Charles-François Baillargeon

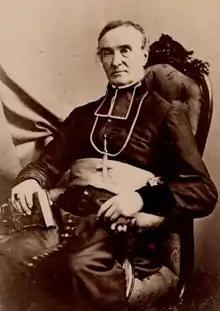

Charles-François Baillargeon (April 26, 1798 – October 13, 1870) was a Canadian Roman Catholic priest and archbishop.